Shin-chan: Me and the Professor on Summer Vacation

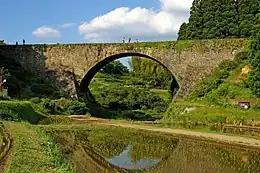
A large stone arch bridge that passes over a rice paddy.

From the outset, the Neos side of the development team sought a work that resembled a traditional "Boku no Natsuyasumi" game, while Ayabe wished to avoid making another "Boku no Natsuyasumi"; Ayabe sought to differentiate the work by adding unusual elements, for example, initially proposing that the Nohara family go on vacation to a space colony rather than a rural setting. Later, Ayabe focused on the fact that Misae is from Kumamoto. As Misae's parents have already appeared in the source material and the concept did not naturally lend itself to the integration of unusual elements, the setting of a town where Misae's childhood friend lives was chosen. Ayabe travelled to Kumamoto for a week in fall 2019 for location scouting, drawing particular inspiration from the Tsūjun Bridge and the Kuma River for the game's environments.